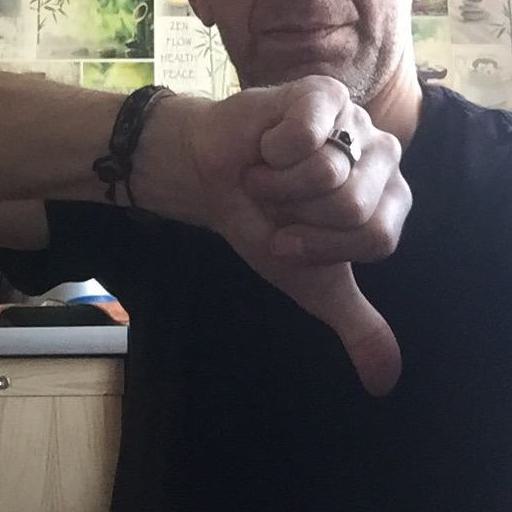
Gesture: dislike